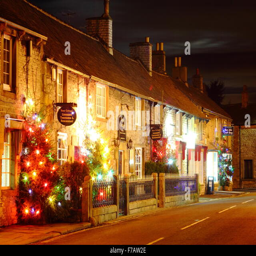
decorated trees line the main street a traditional village